Financial history of the New York Giants

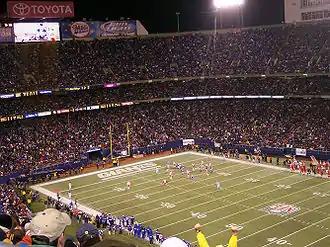
Giants Stadium was home to the Giants from 1976 to 2009. Its construction cost $78 million and it sat 80,242.

After advancing to the league championship game in five out of the past six seasons, the Giants financial outlook was bright heading into the 1964 season. The team even went so far as to book movie theaters where fans could watch the team's games for six dollars. However, the team struggled mightily, finishing 2–10–2 in 1964, beginning an 18-season playoff drought. This period in team history is often referred to as "the wilderness years". In 1965, Jack Mara died, leaving his 50% share in the team to his son Tim.